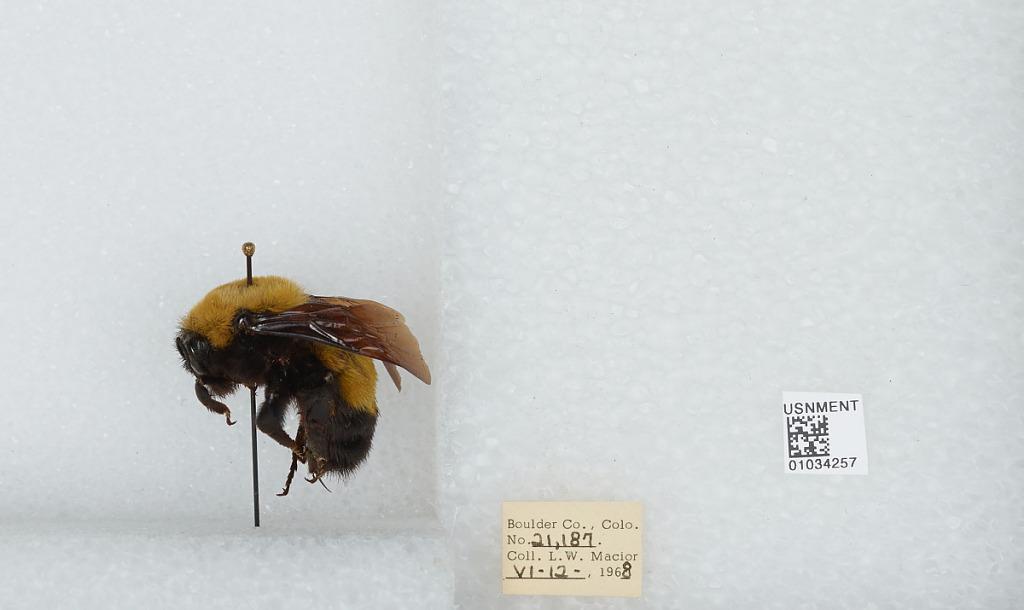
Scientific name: Bombus (Separatobombus) morrisoni Cresson
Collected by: L. Macior
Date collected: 1968-6-12
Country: United States
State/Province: Colorado
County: Boulder
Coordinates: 39.9672, -105.259